It's Not My Fault!

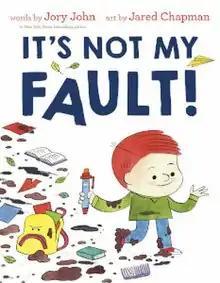

It's Not My Fault! is a children's book about emotional literacy written by Jory John, illustrated by Jared Chapman, and published June 9, 2020 by Random House Books for Young Readers.